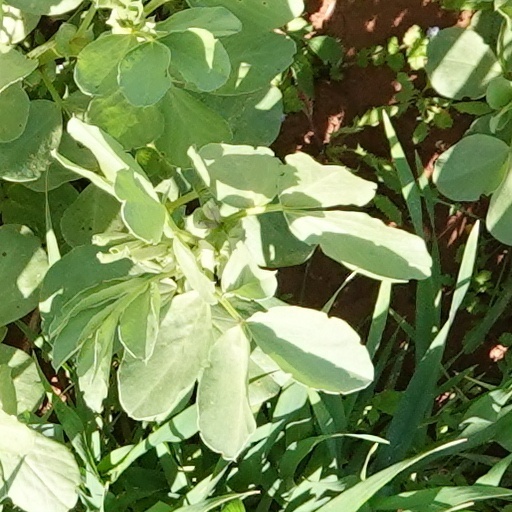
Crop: wheat